Nusreta Sivac

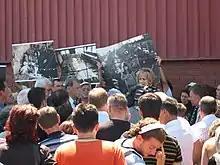
Nusreta Sivac speaking at the 2006 Omarska camp commemoration

In 1999, Sivac returned to Prijedor. In 2000, the United States District Court for the Southern District of New York ordered $745 million in compensation from Karadžić to Sivac, Cigelj, and nine other women. In the summer of 2002, Sivac reclaimed and repurchased the apartment that she had been forced out of during the war. It had been occupied and her possessions there looted by a former colleague. After her return, the word "Omarska" was repeatedly painted by her apartment. Sivac was unable to regain the job she had prior to the war. In 2003, Sivac and over 100 other survivors and relatives of victims of the Omarska camp held a commemoration ceremony for the first time. In 2005, she was among 1,000 women that were nominated for the Nobel Peace Prize. In 2008, she supported the possibility of a regional court for war crimes, saying that "there are some obstacles that truly should be eliminated because constitutions of the states in the region do not allow for extradition, etc. The local judiciary should be trained more, more numerous, of course, should have more executives and judges."